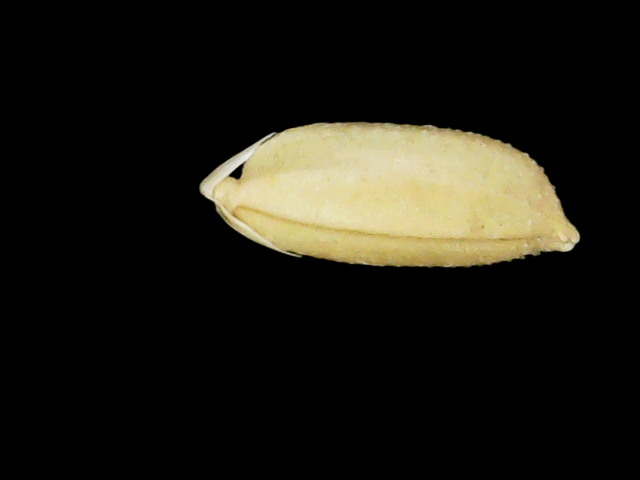
Rice variety: Binadhan10